Professionalism in women's association football

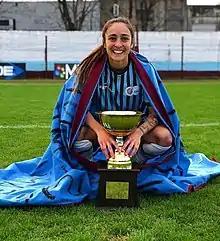
Macarena Sánchez's lawsuit led to the start of professionalization for Argentina's Primera División A.

Like men's association football, women's football had amateur origins, but faced bans in several nations that slowed its growth and professionalization compared to professionalism in the men's sport. Growth in the women's league game intensified since the end of the 20th century alongside the profile of the FIFA Women's World Cup introduced in 1991.